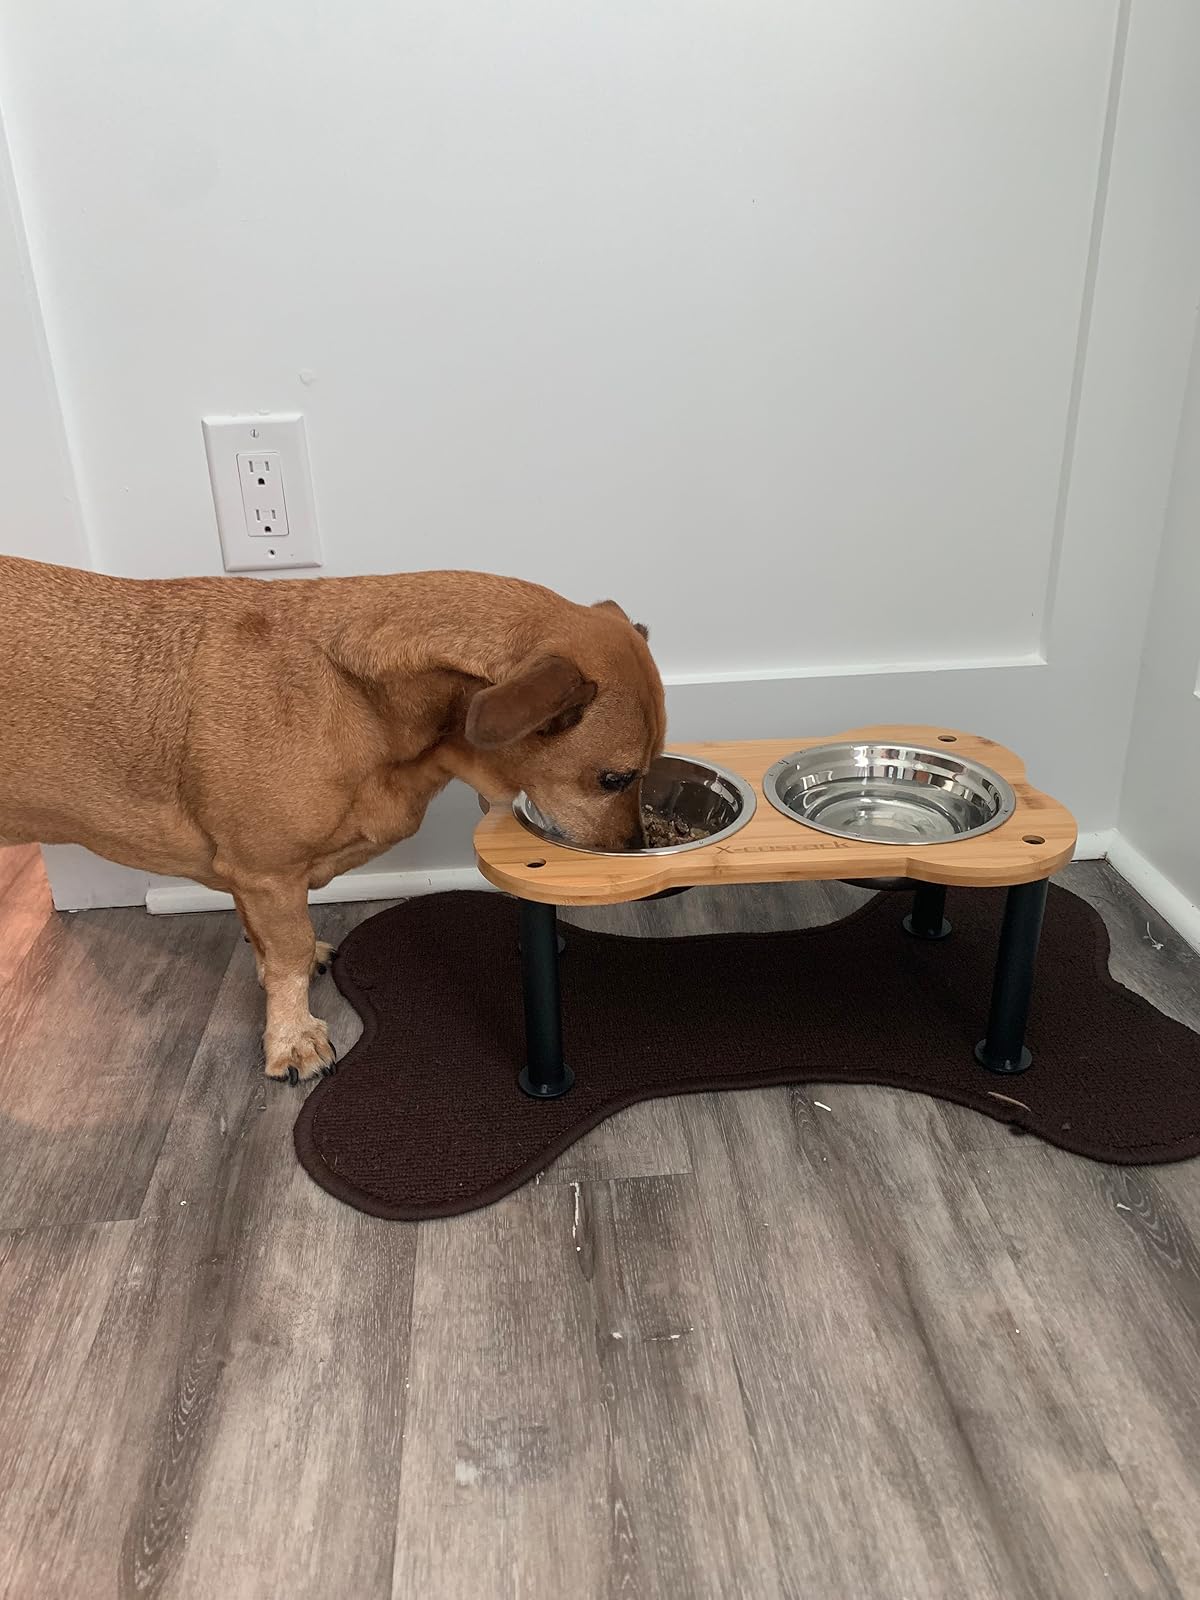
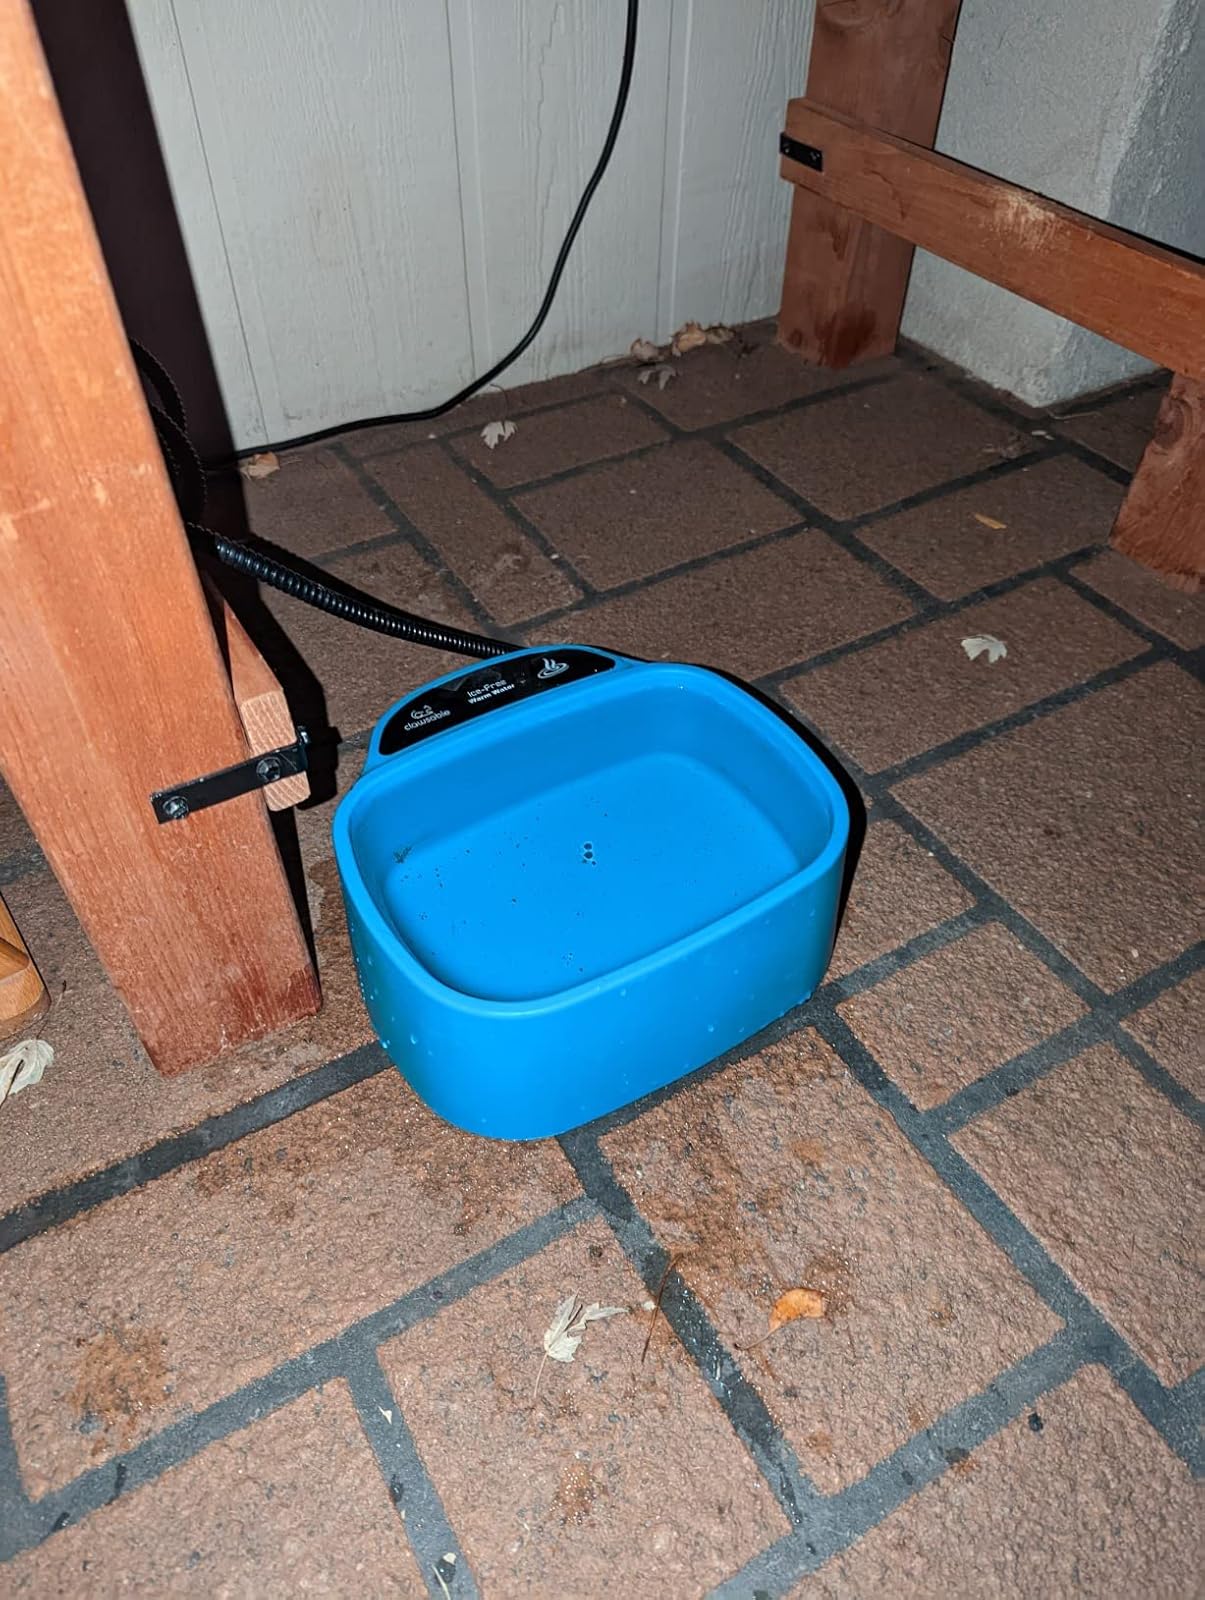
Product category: items_bowl
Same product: no